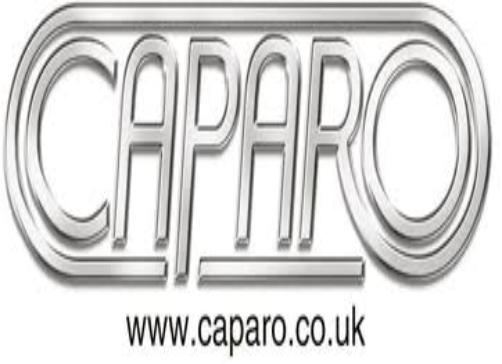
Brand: Caparo
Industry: Transportation